Apple displays

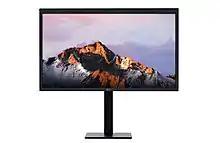
The LG UltraFine 5K Display

After Apple discontinued production of standalone displays in 2016, they partnered with LG to design the UltraFine line, with a 21.5-inch 4096x2304 display (22MD4KA-B) and 27-inch 5120x2880 display (27MD5KA-B), released in November 2016 alongside the Thunderbolt 3-enabled MacBook Pro. Both displays use a USB-C connector, with the 27-inch version integrating Thunderbolt 3 connectivity. On the rear of the displays is a three port USB-C hub. The 21.5-inch version provides up to 60W charging power, while the 27-inch provides up to 85W. The 21.5-inch is compatible with all Macs with a USB-C port, while the 27-inch version can only be used natively at full resolution with Macs with Thunderbolt 3, which includes all Macs with USB-C except the Retina MacBook. The 27-inch model is compatible with older Thunderbolt 2-equipped Macs using an adapter, but is limited to displaying their maximum output resolution. Both models include integrated stereo speakers, while the 27-inch model also includes a 1080p FaceTime-compatible camera. Like previous Apple displays, there are no physical buttons on the display, and brightness and speaker volume are controlled by a connected computer.